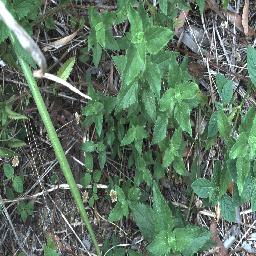
Label: siam_weed